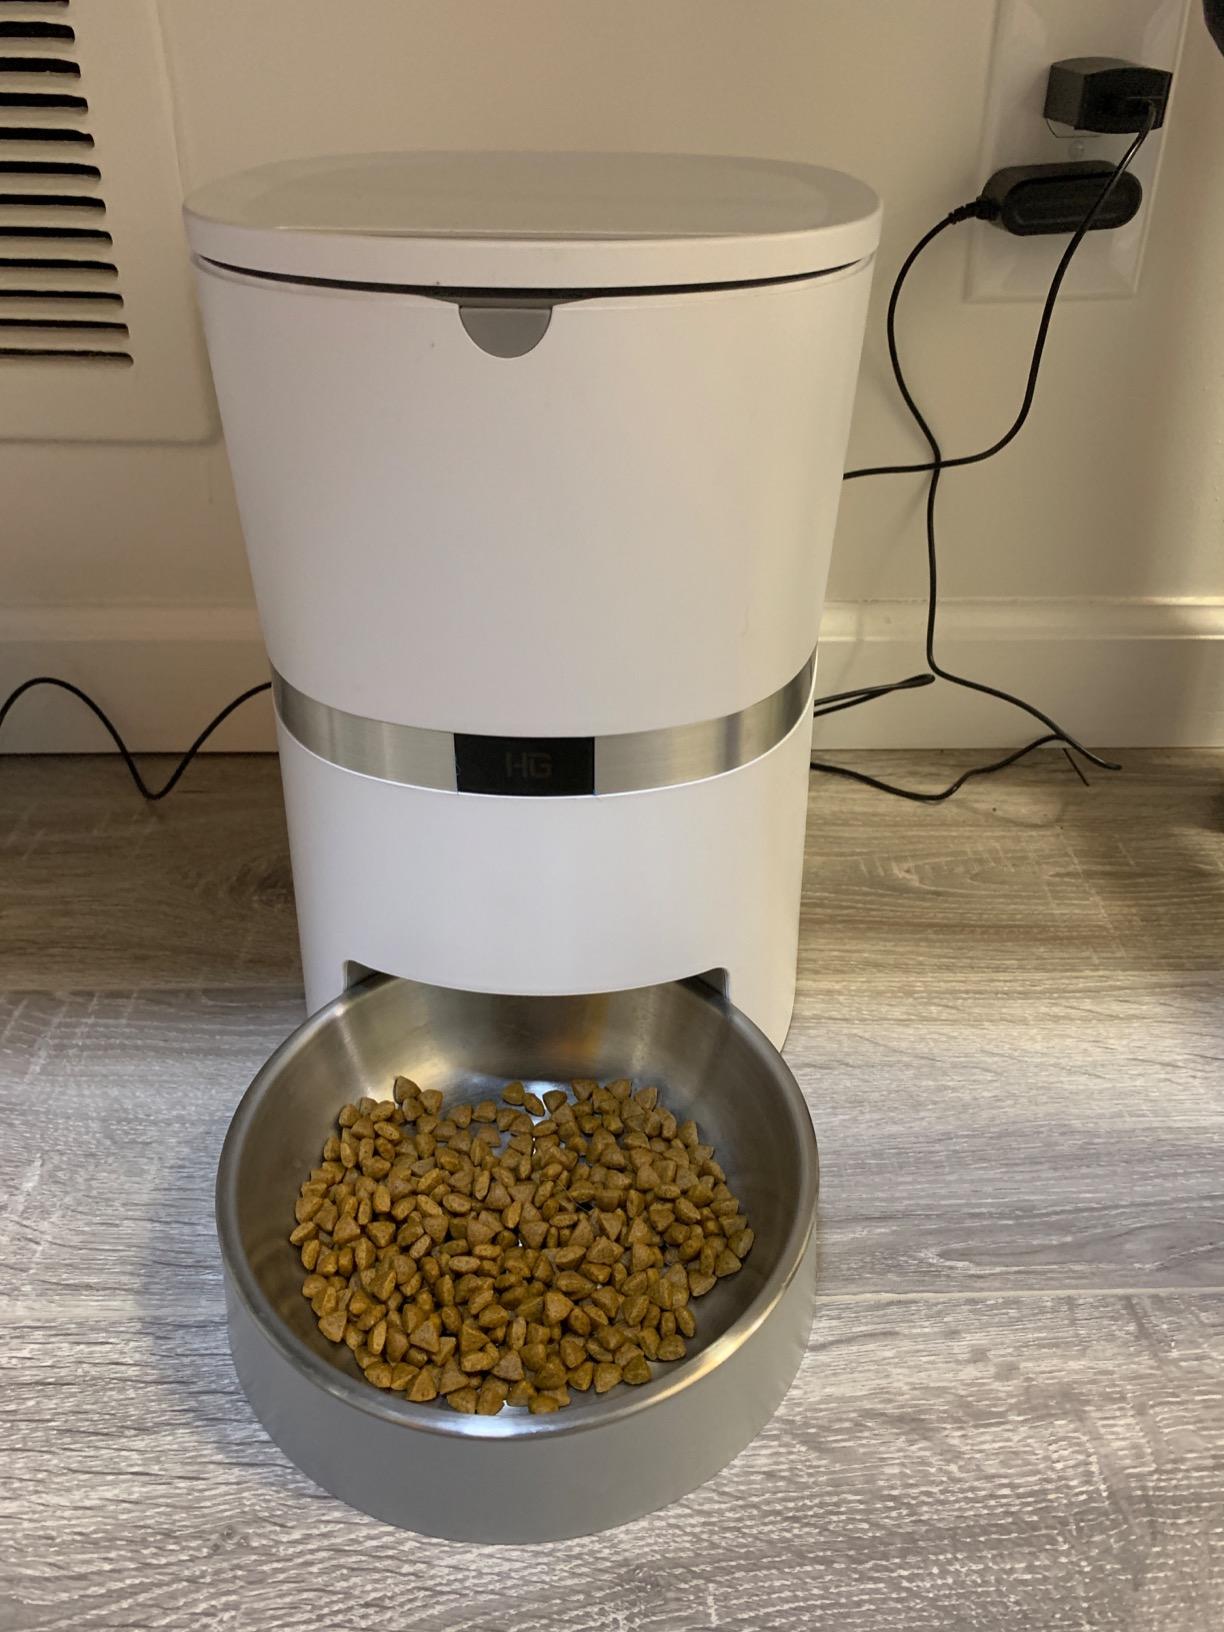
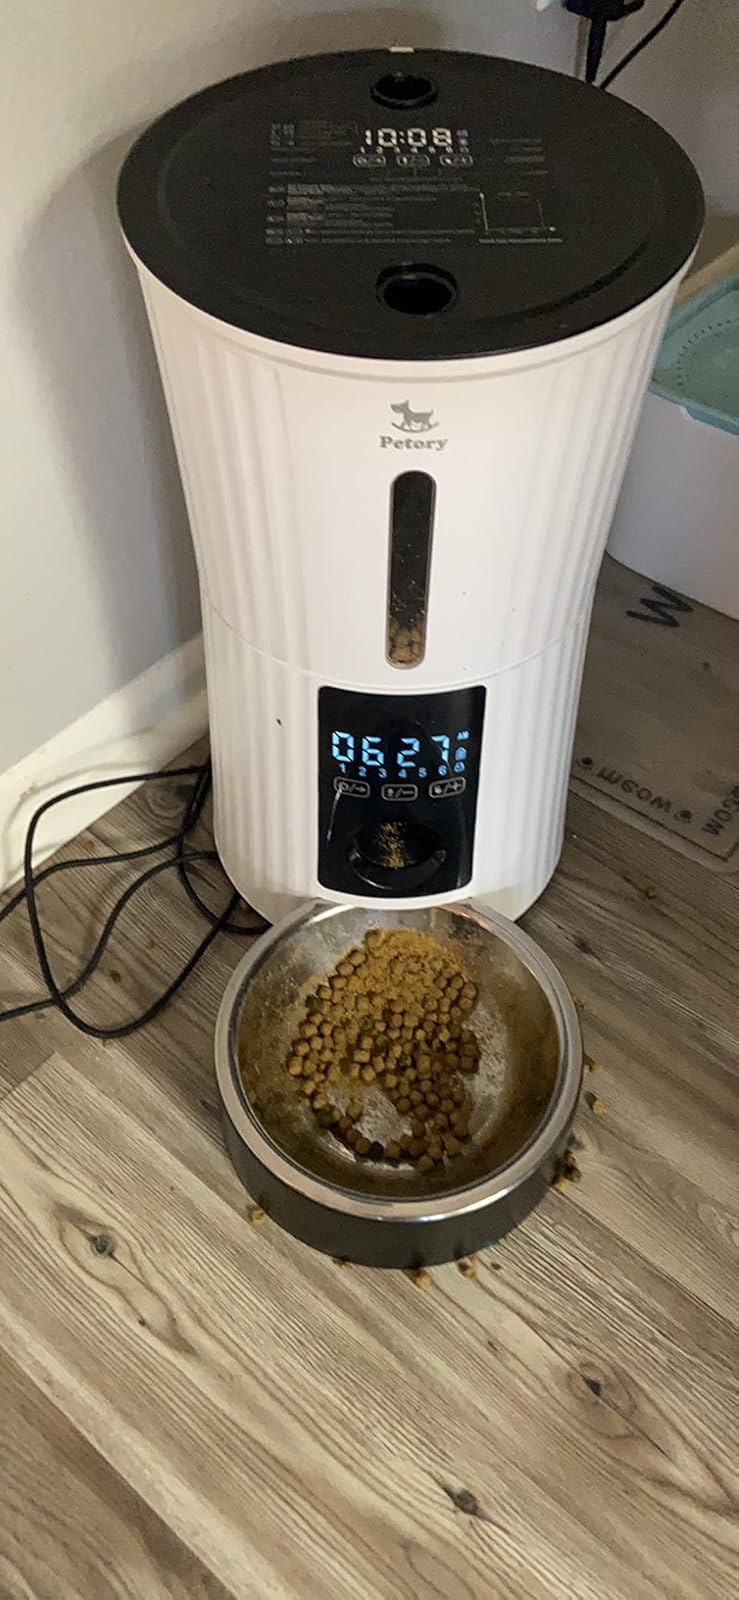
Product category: items_feeder
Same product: no